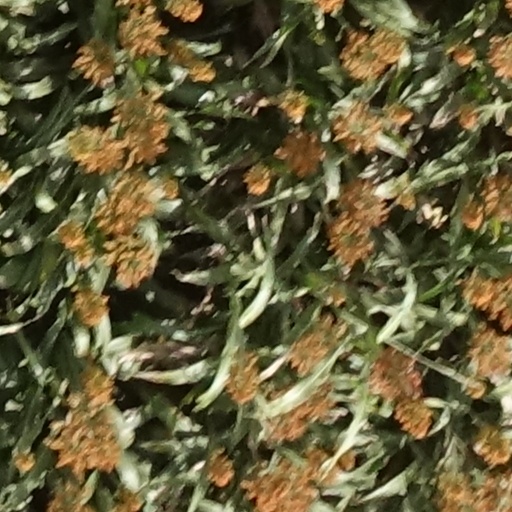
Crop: sorghum